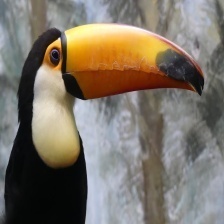
Species: TOUCHAN
Scientific name: RAMPHASTIDAE
ImageNet parent category: toucan